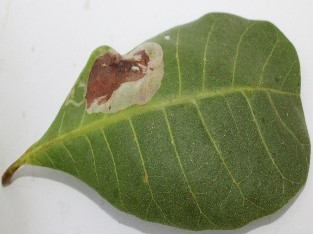
Crop: Cashew
Condition: leaf miner